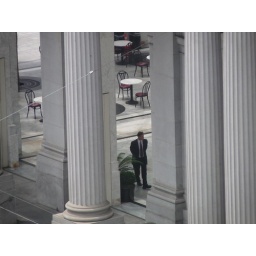
through dirty office window - 450mm zoom in. 1/160 f4.4 ISO100 in architecture setting.